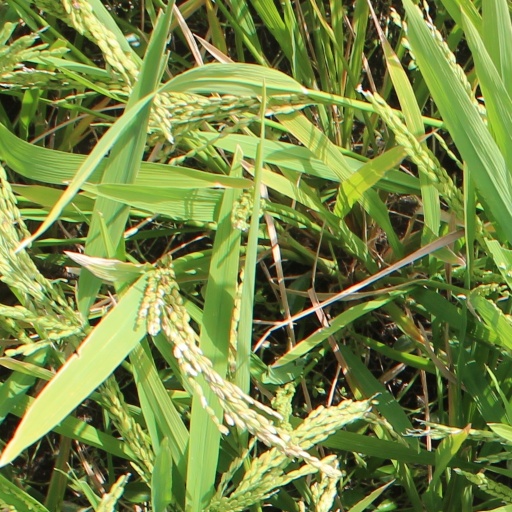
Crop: rice